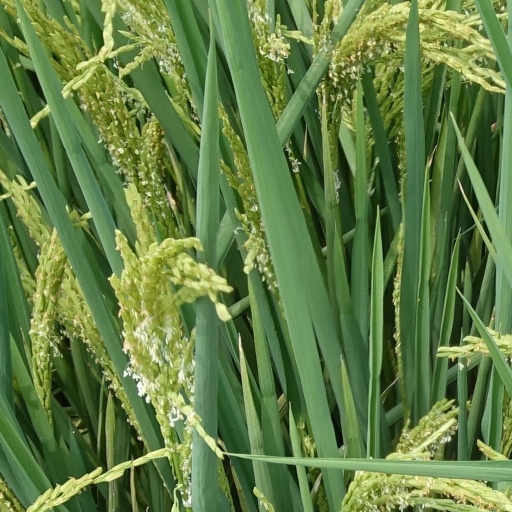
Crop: rice